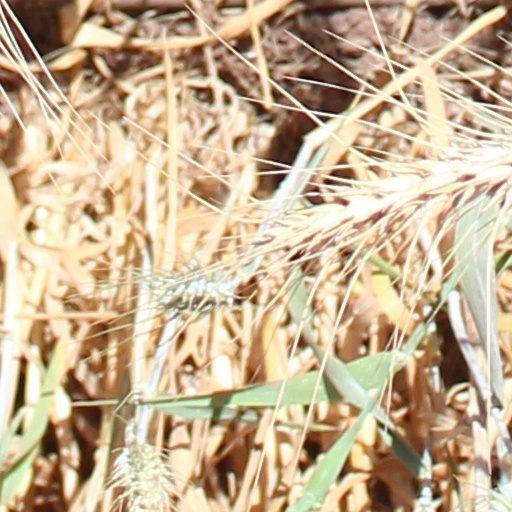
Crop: wheat